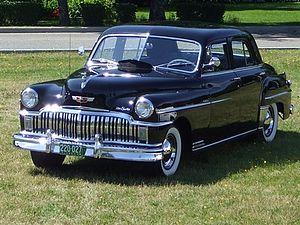
DeSoto était une marque automobile américaine appartenant à la Chrysler Corporation et qui exista de 1928 à 1960.